Petre Melikishvili

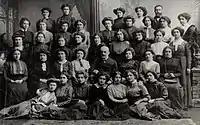
Petre Melikishvili with the students of Odessa Women's Higher Courses

In 1885-1917 Petre Melikishvili was a professor in the Department of Agronomic Chemistry at the University of Novorossiysk.